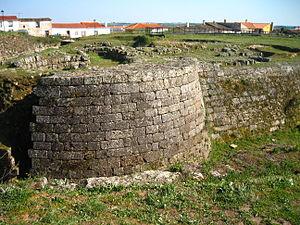
Cet article recense les monuments nationaux du district de Guarda, au Portugal.